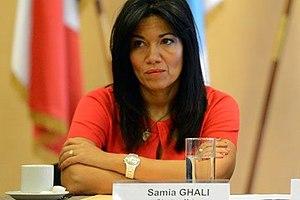
Samia Ghali
L'Estaque est un quartier du 16ᵉ arrondissement de Marseille, au nord-ouest de la ville. Ses habitants sont les Estaquéens.
Les élections municipales ont lieu les 23 et 30 mars 2014 à Marseille afin d'élire les conseils des huit secteurs, le conseil municipal et les conseillers communautaires de la ville.
Samia Ghali, née le 10 juin 1968 à Marseille, est une femme politique française.